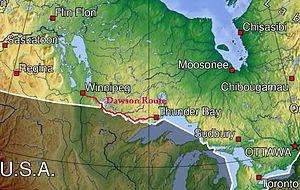
La route Dawson est la première route ayant été construite au Canada pour relier les Grands Lacs et les prairies canadiennes. Elle commençait à Fort William et se terminait à Saint-Boniface.